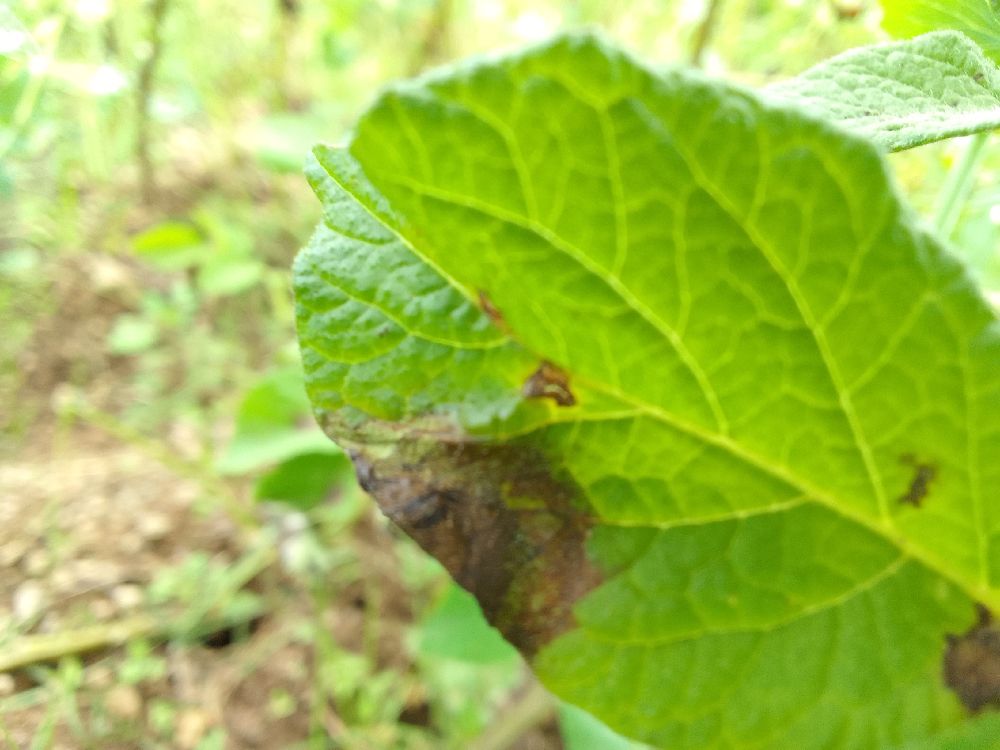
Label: Late blight